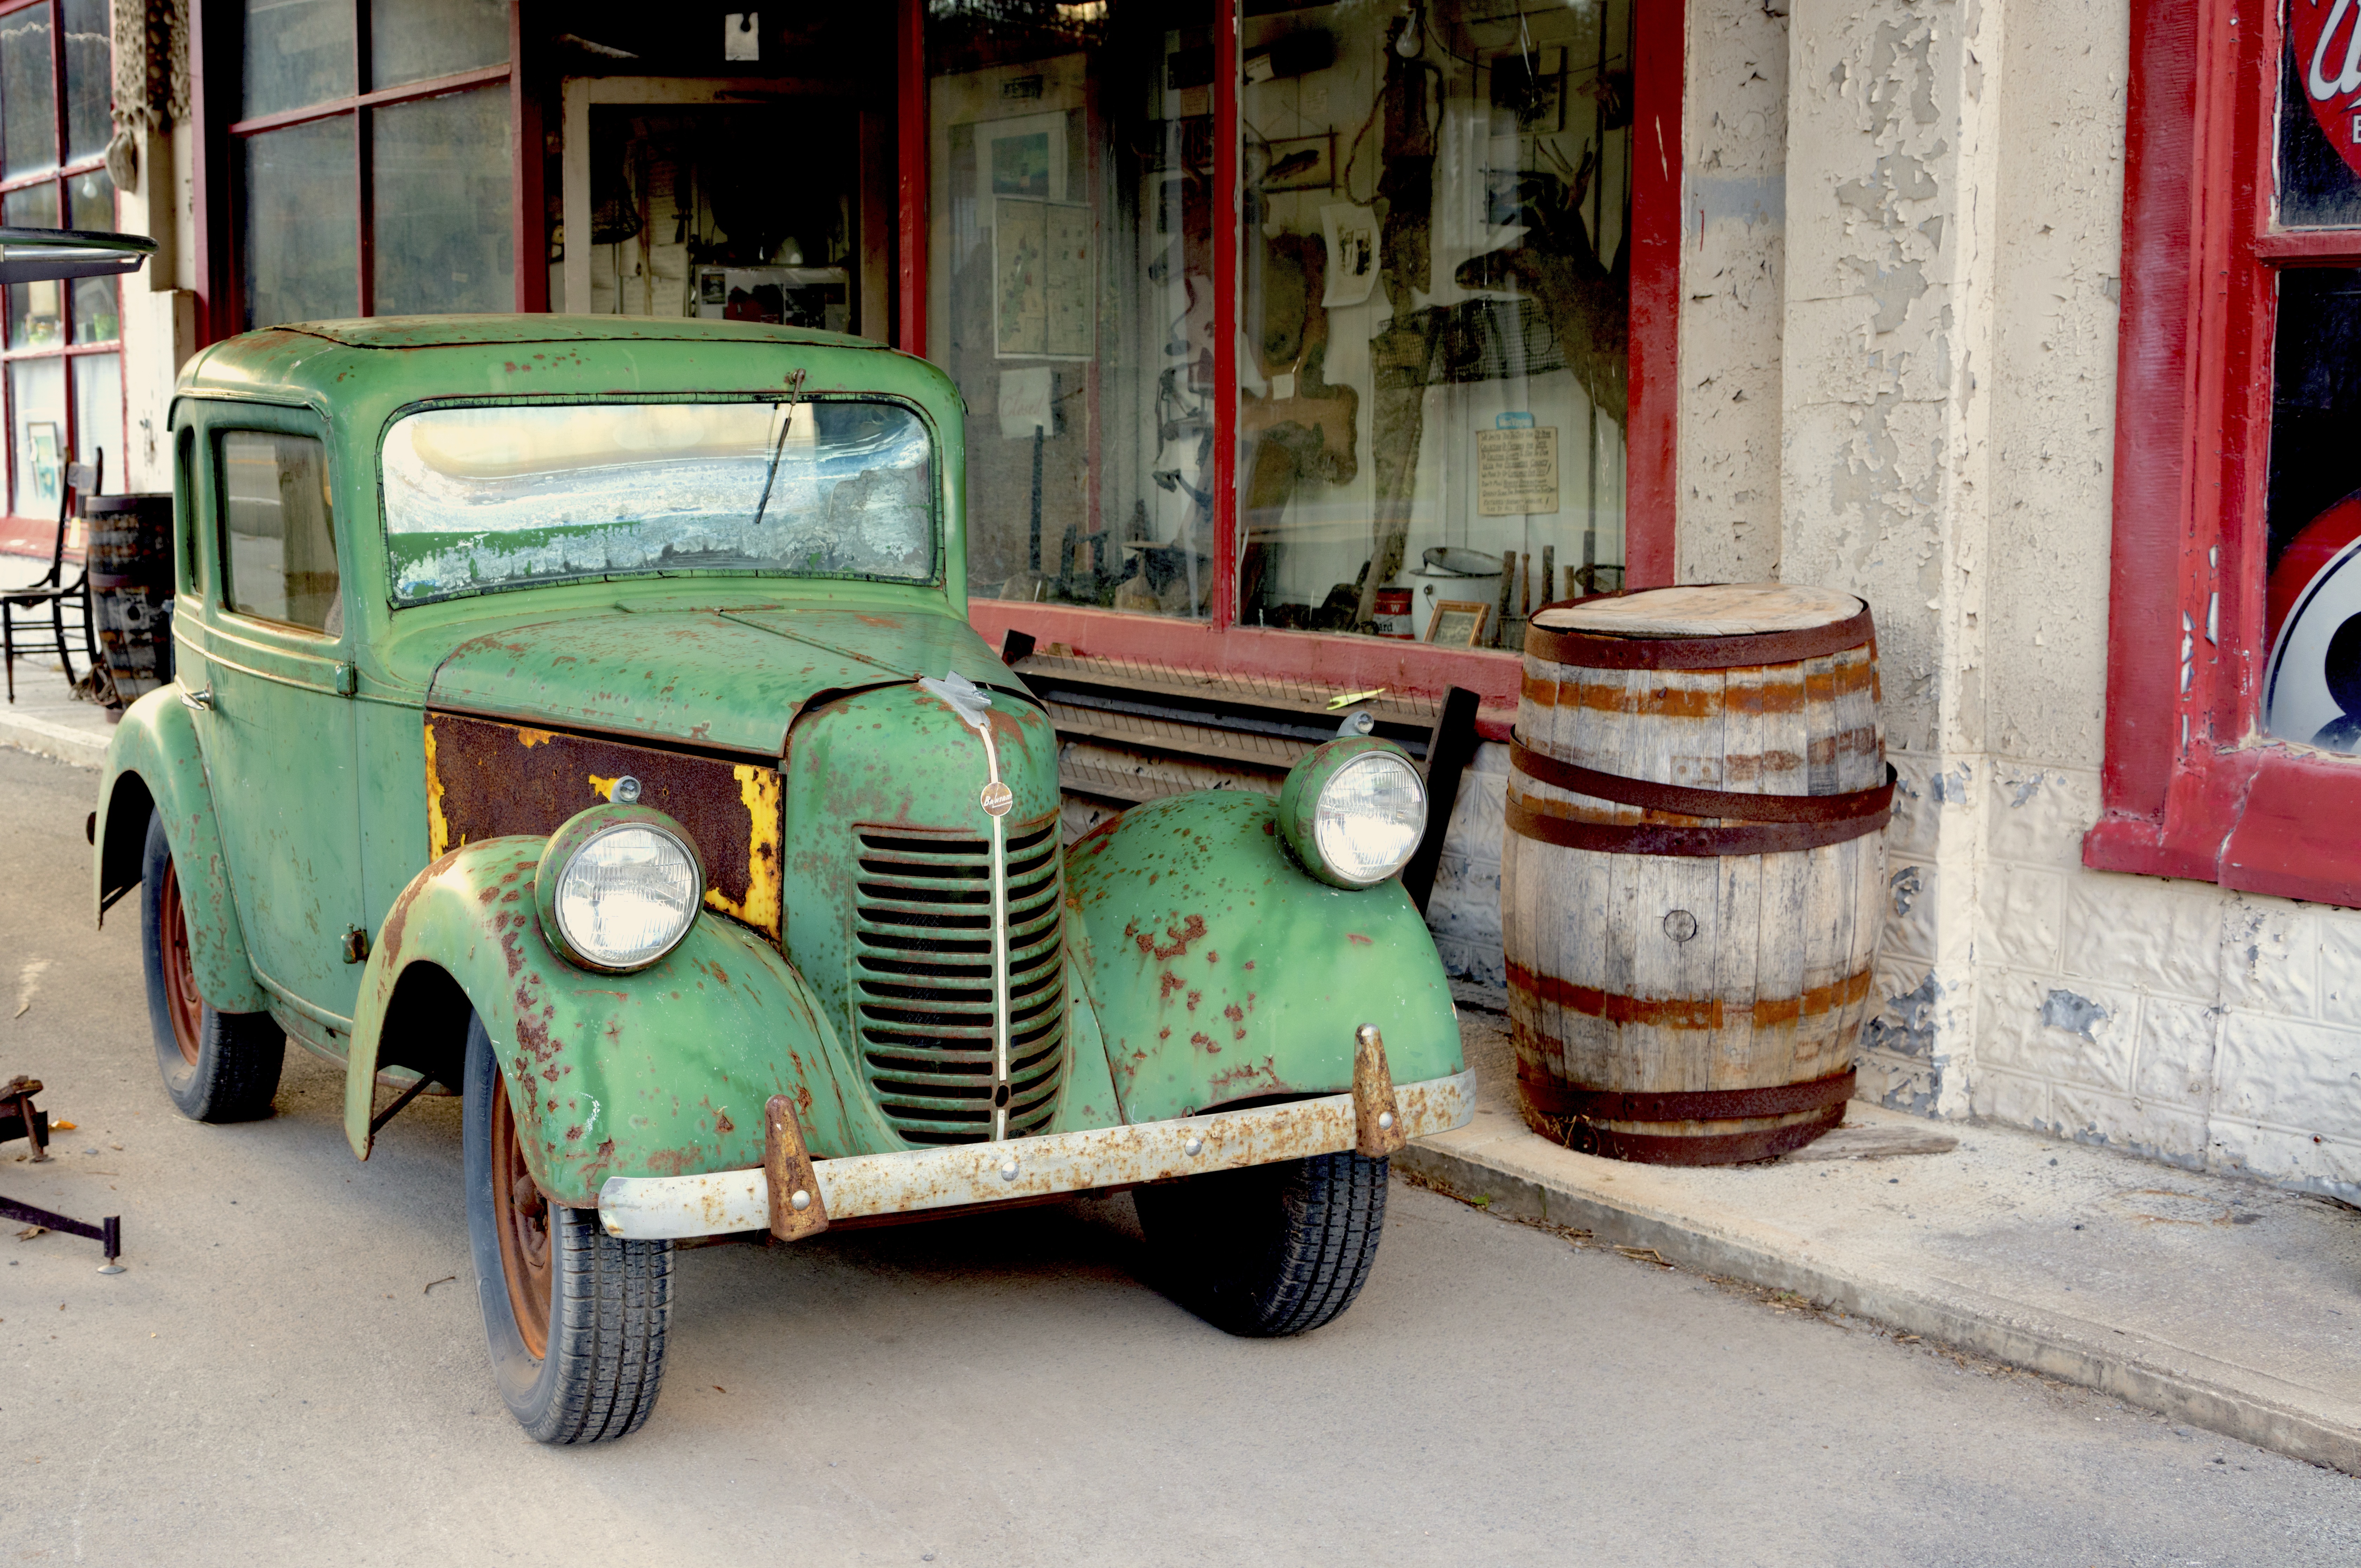
car, vintage, antique, retro, old, rustic, transport, truck, vehicle, usa, america, auto, nostalgia, old car, automotive, motor vehicle, vintage car, united states, nostalgic, classic, pkw, historically, rarity, north america, auto tires, mature, american car, old cars, antique car, oltimer, us car, carol m highsmith, cromfelgen, west virginia, pocahontas county, land vehicle, automobile make